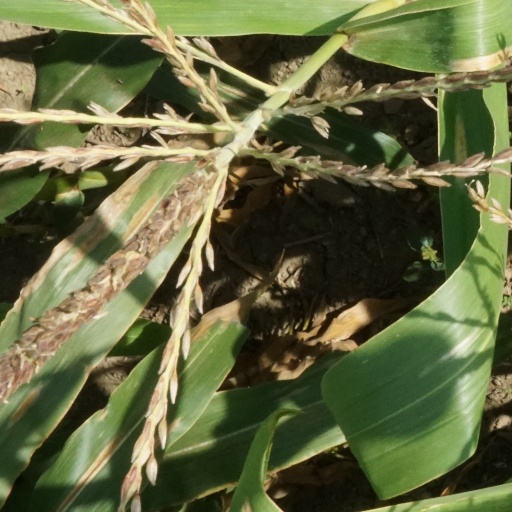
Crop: maize; corn